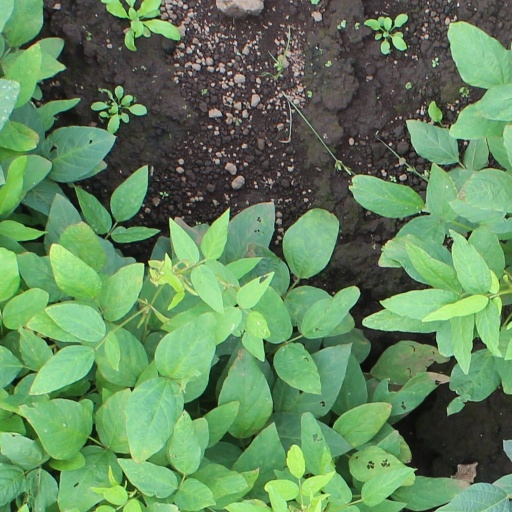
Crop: soybean